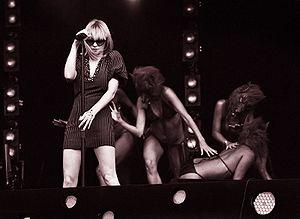
Alison Goldfrapp, née le 13 mai 1966 à Enfield, est la chanteuse/compositrice anglaise du groupe Goldfrapp.